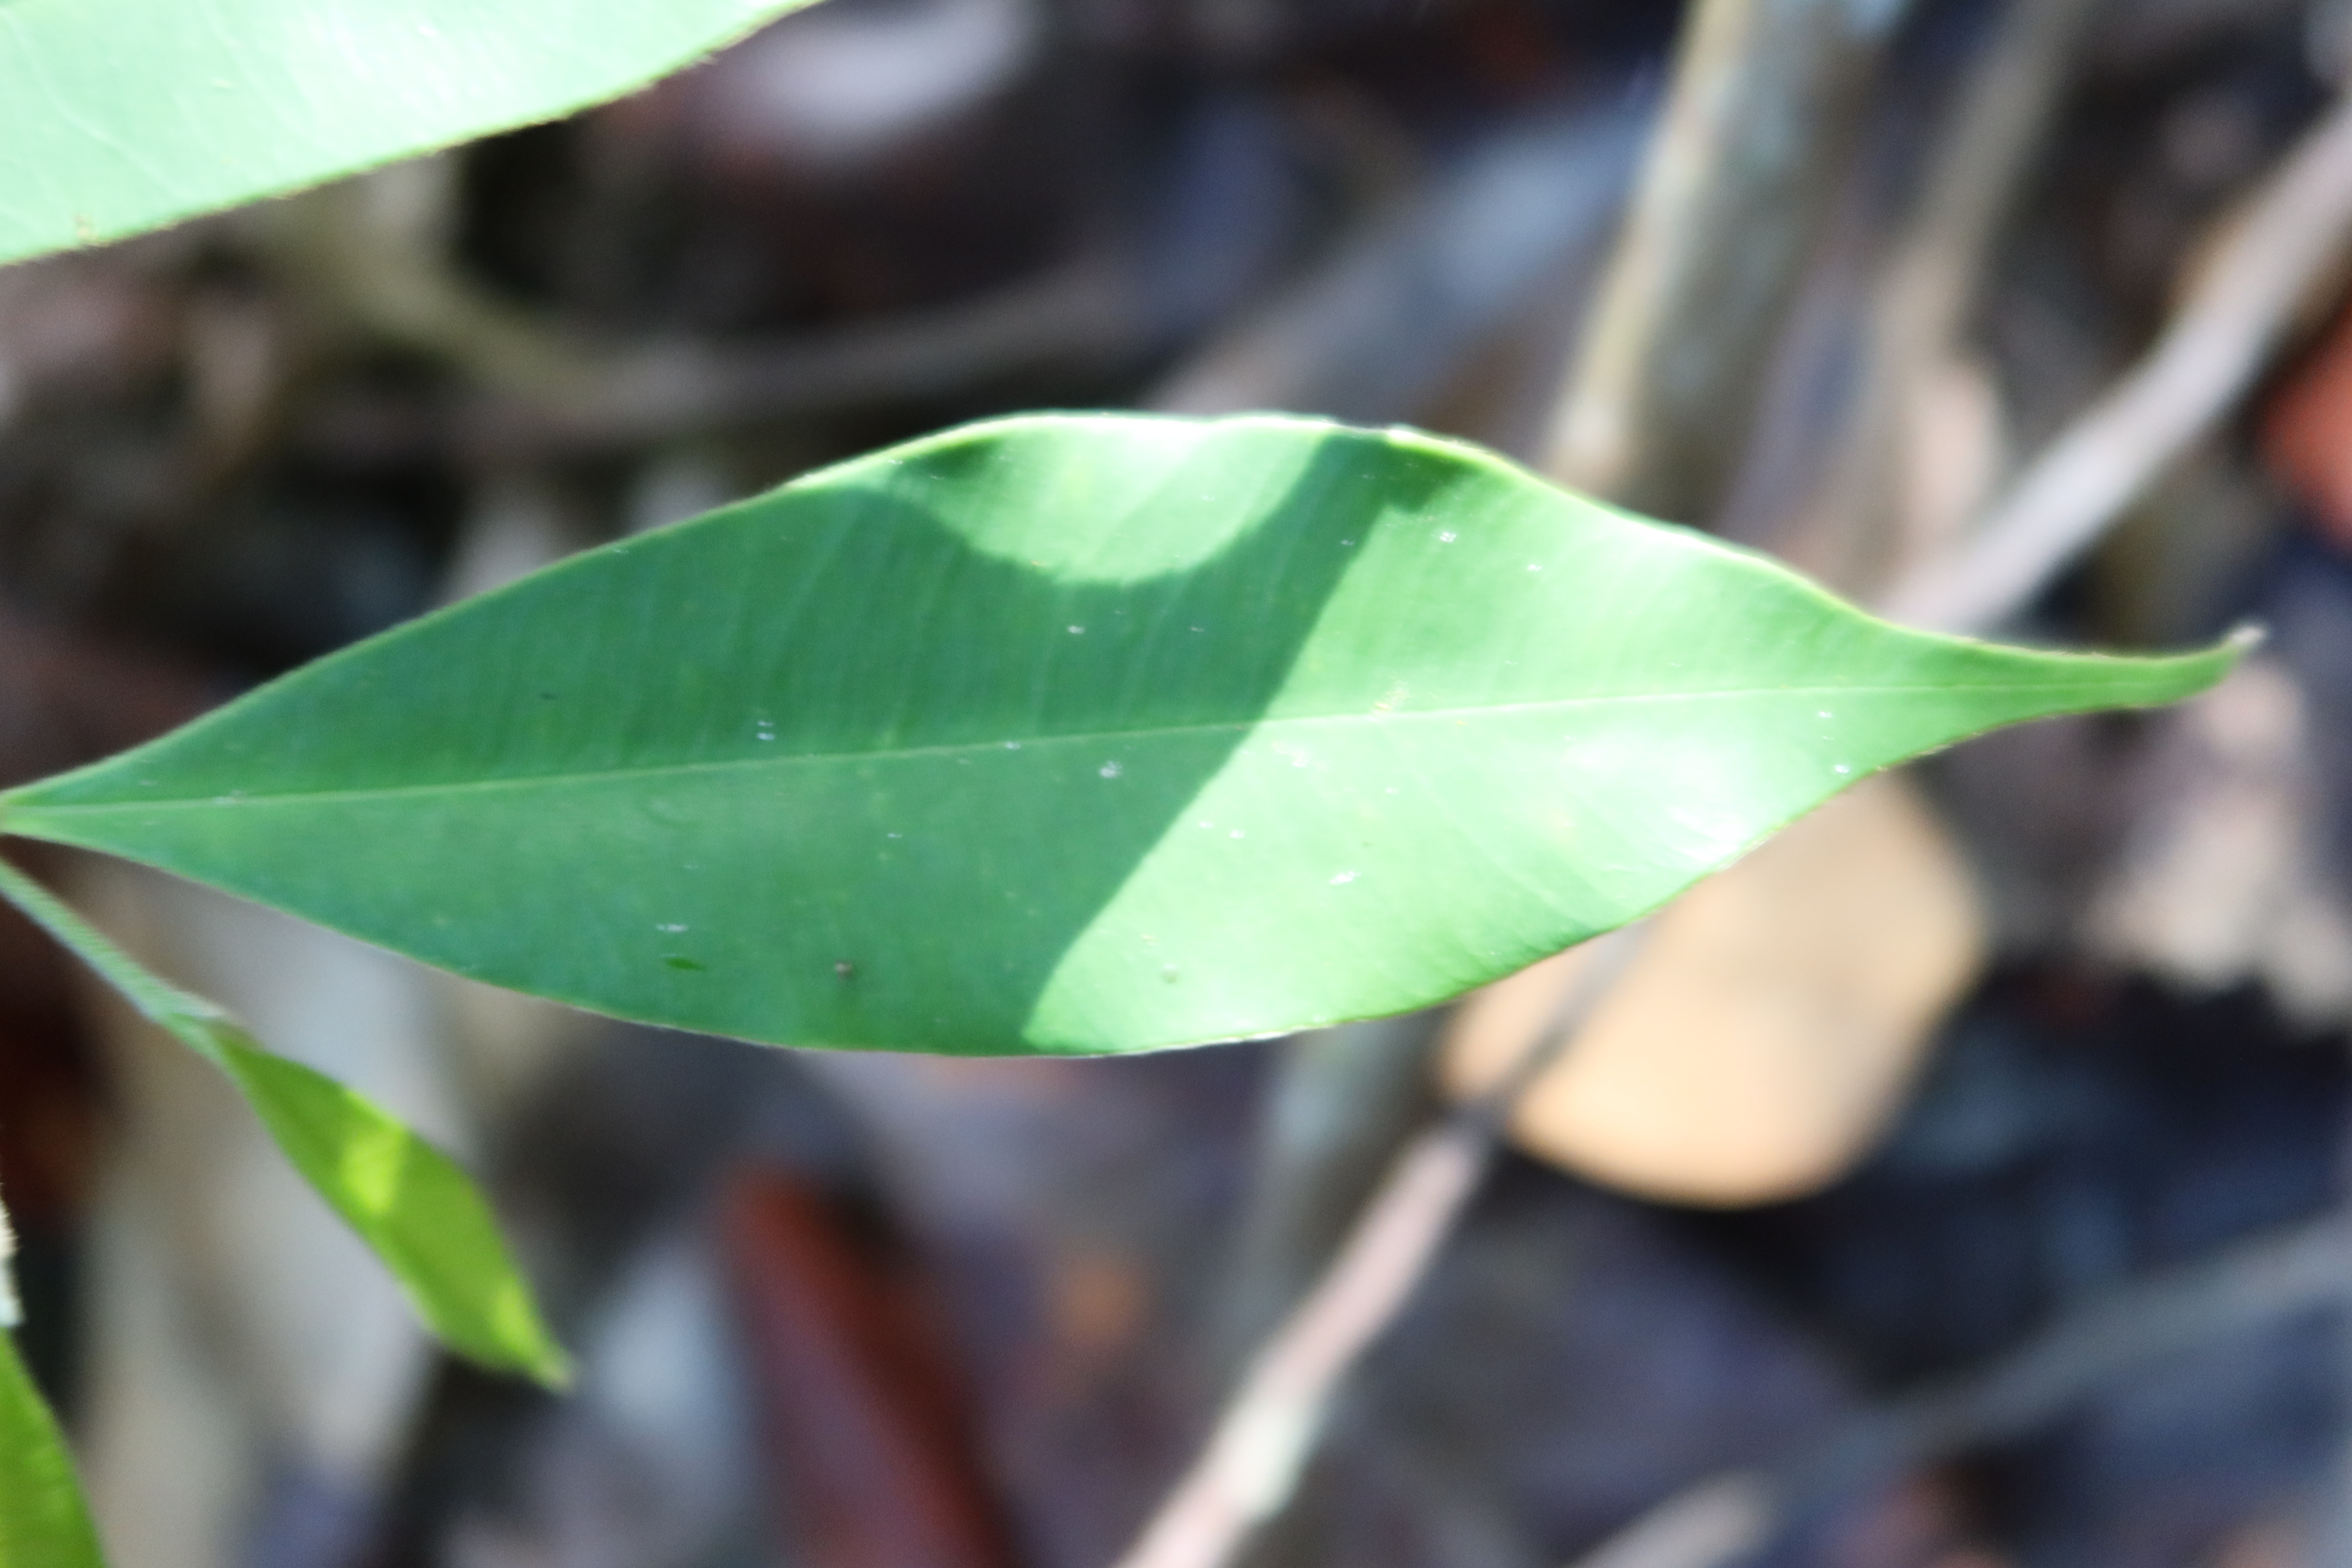
Label: Powdery mildew